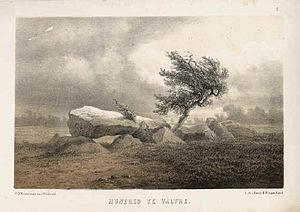
Hendrik Dirk Kruseman van Elten, né le 14 novembre 1829 à Alkmaar et mort le 12 juillet 1904 à Paris, est un peintre néerlandais.